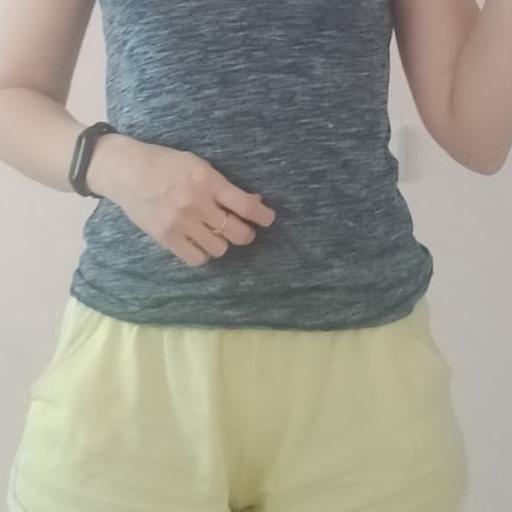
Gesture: no_gesture